Collins Street, Melbourne

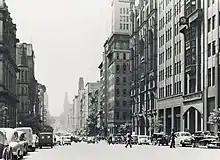
Collins Street, 1930s

As laid out by the surveyor Robert Hoddle, it was exactly one mile in length and one and half chains wide. The street was named for Lieutenant-Governor David Collins who led a group of settlers in establishing a short-lived settlement at Sorrento on the Mornington Peninsula, south of Melbourne, in the early 19th century. He subsequently became the first governor of the colony of Van Diemen's Land, later to become the state of Tasmania. At the western end of the street was Batman's Hill, named for the Tasmanian adventurer and grazier John Batman, who built a house at the base in April 1836, where he lived until his death in 1839.